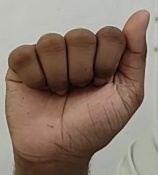
ASL sign: A